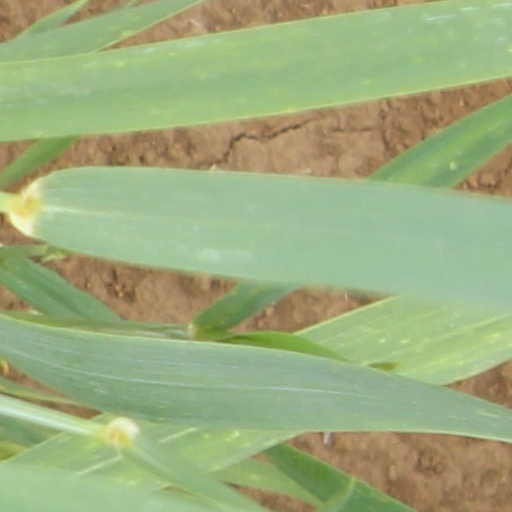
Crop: wheat